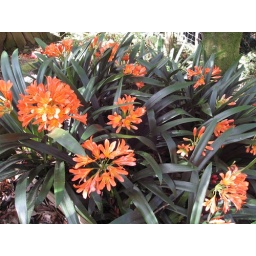
Spring 08.Clivas out bedroom window under native tree,